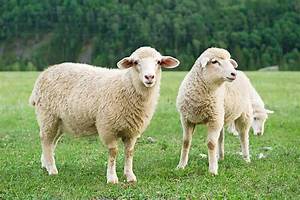
Label: sheep